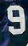
Number: 9